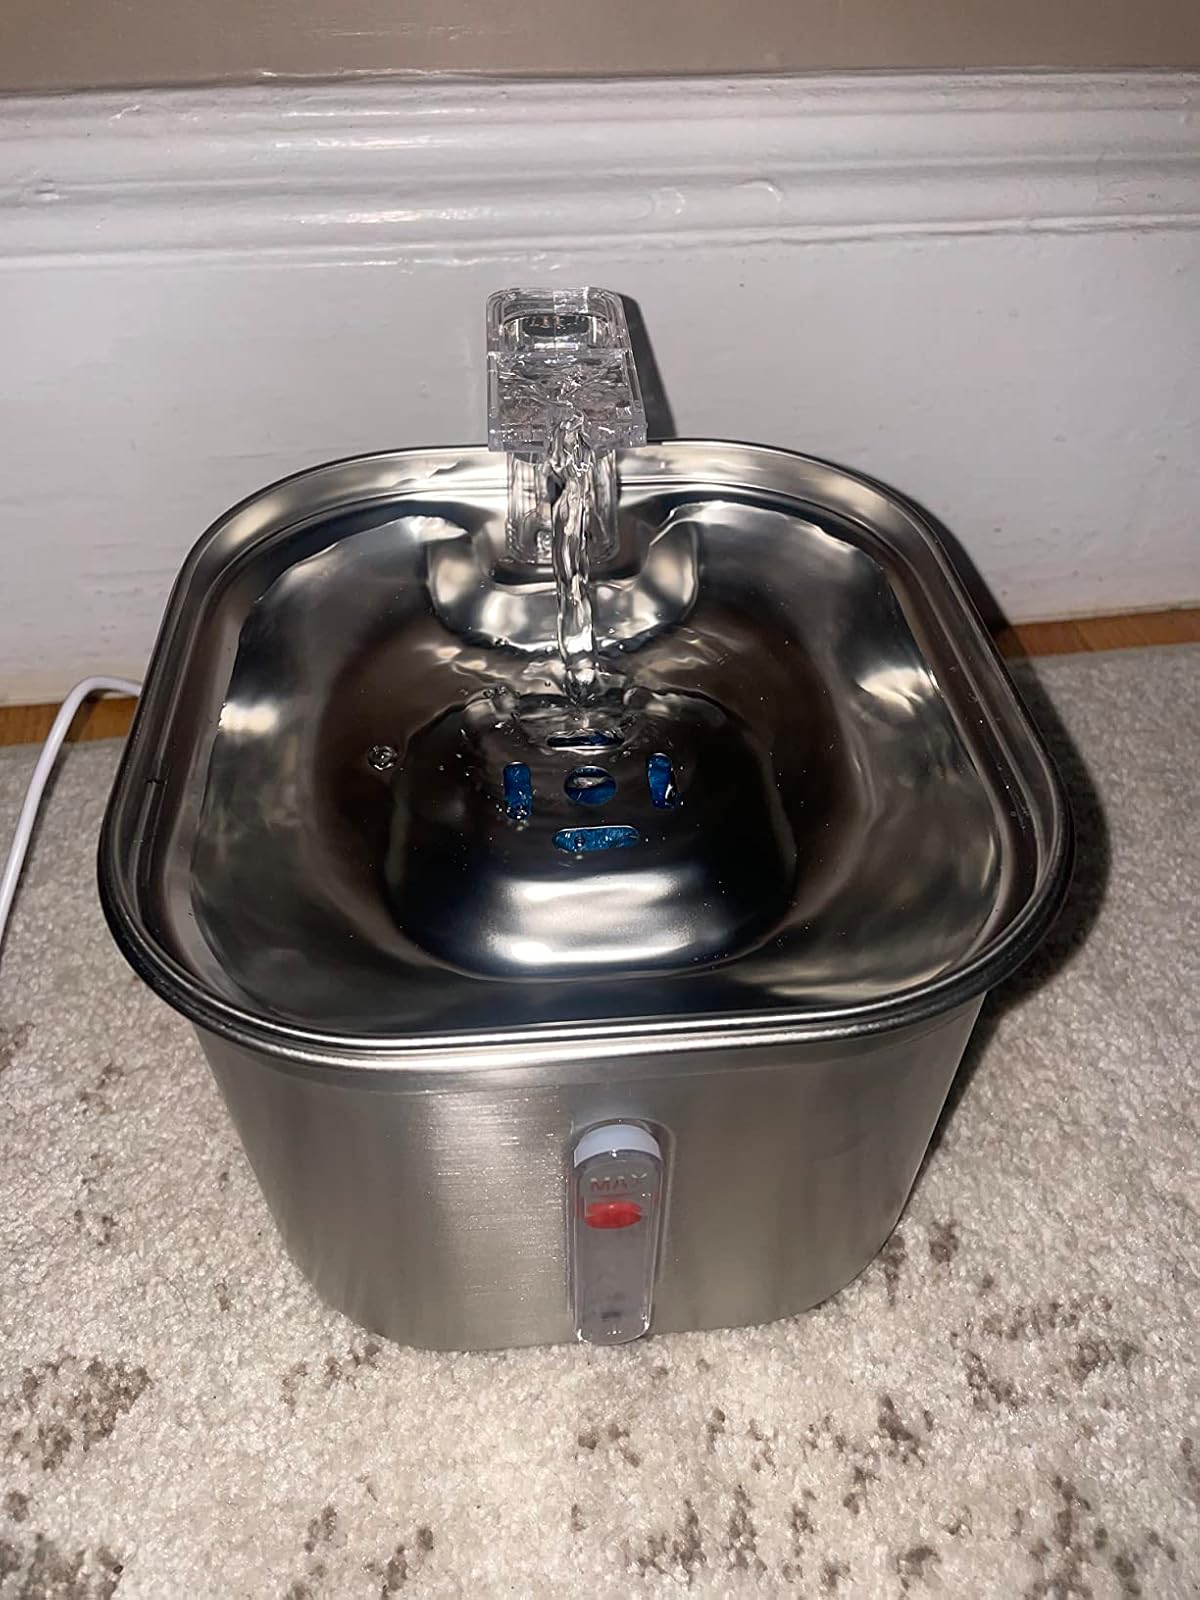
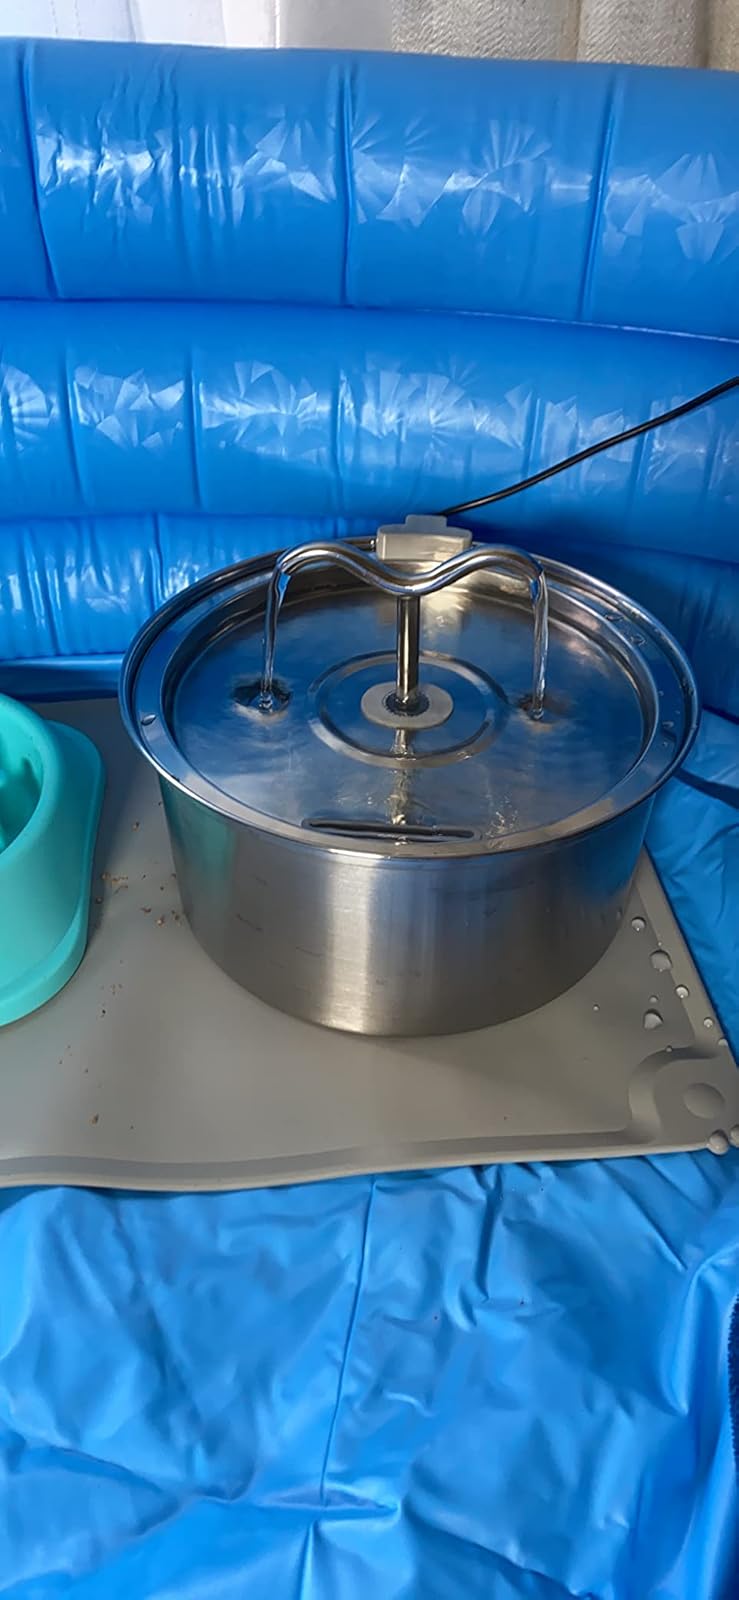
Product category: items_bowl
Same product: no